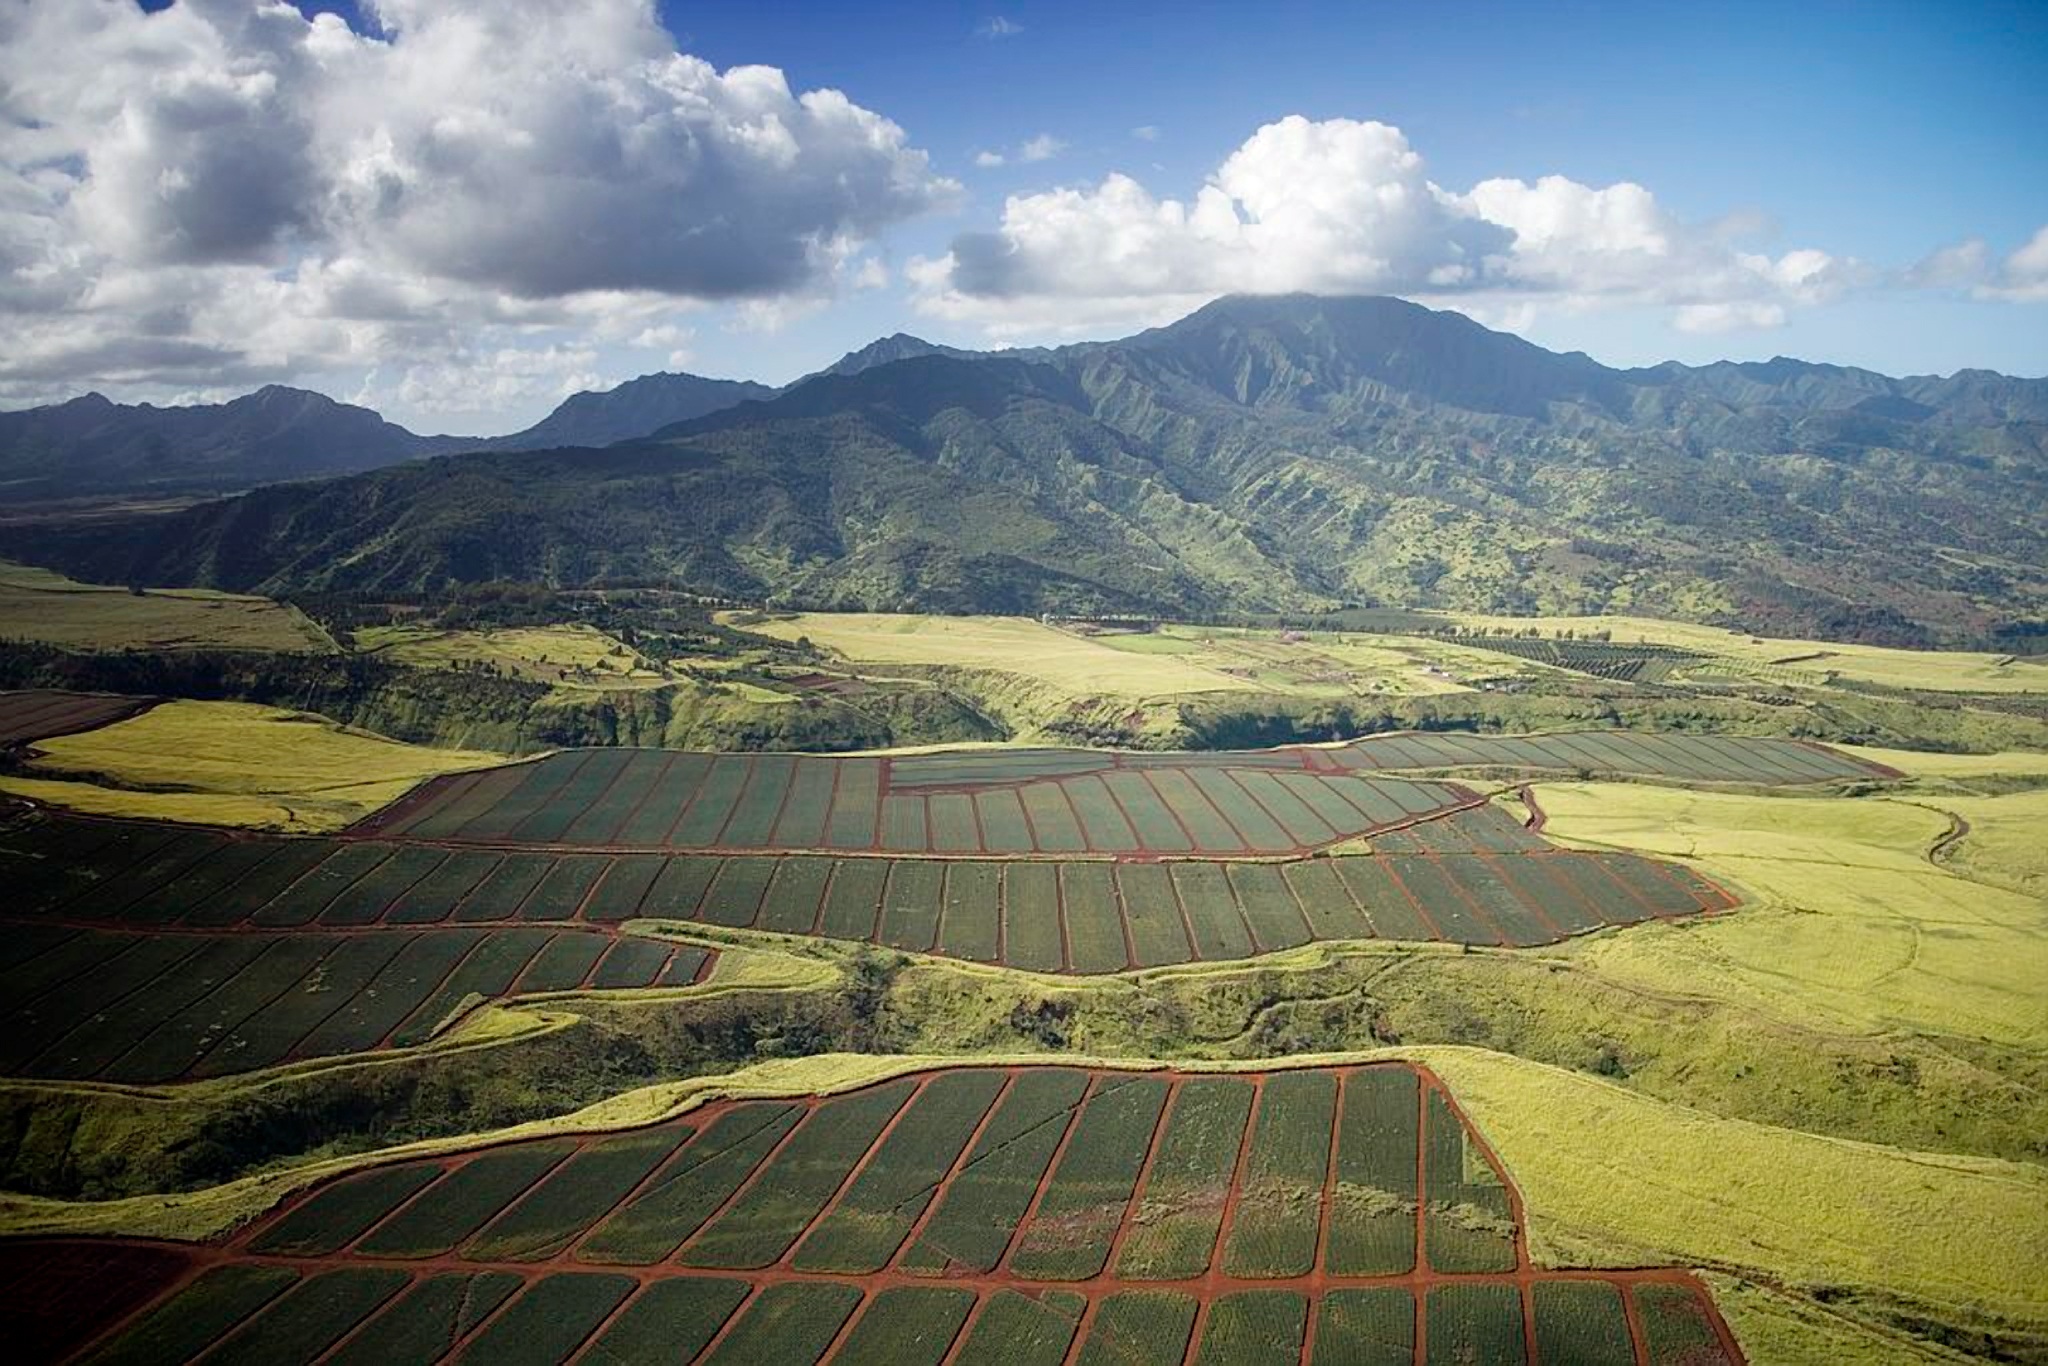
landscape, nature, mountain, cloud, field, farm, countryside, hill, valley, mountain range, country, rural, hawaii, agriculture, highland, plain, mountains, grassland, plateau, fell, tropics, rural area, landform, aerial photography, pineapple fields, geographical feature, mountainous landforms